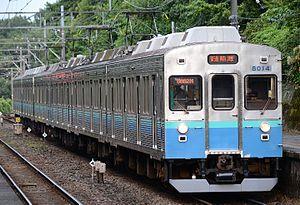
La Izukyū Corporation Co., Ltd. est une compagnie de transport de passagers qui exploite une ligne de chemin de fer dans la préfecture de Shizuoka, au Japon. C'est une filiale de la compagnie Tōkyū.